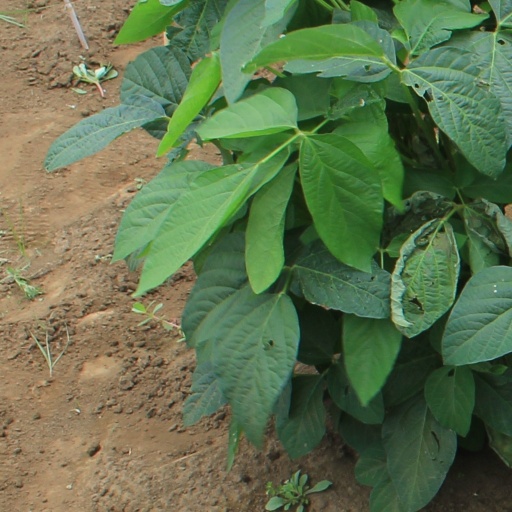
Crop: soybean